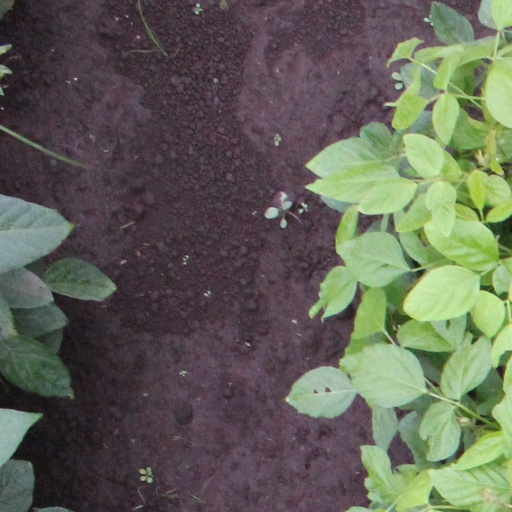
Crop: soybean